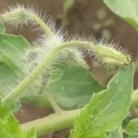
Crop: Tomato
Condition: healthy-leaf